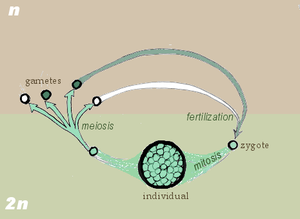
Livscyklus / Diplontisk livscyklus
Gametisk meiose
En livscyklus er den periode, der dækker én generation af en organisme indbefattet dens reproduktion, hvad enten det sker ukønnet eller kønnet. Med hensyn til kromosomtal er der 3 typer af livscykler: